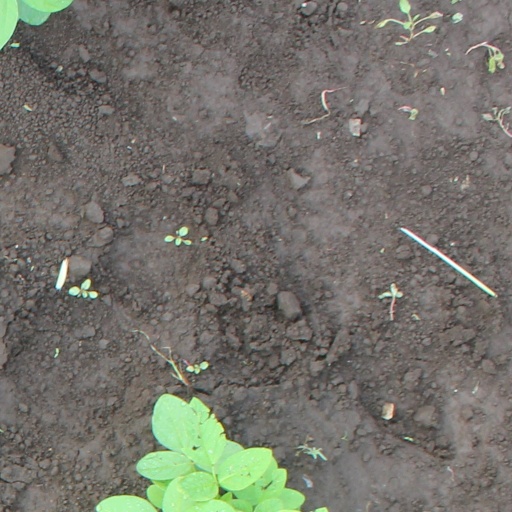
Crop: soybean